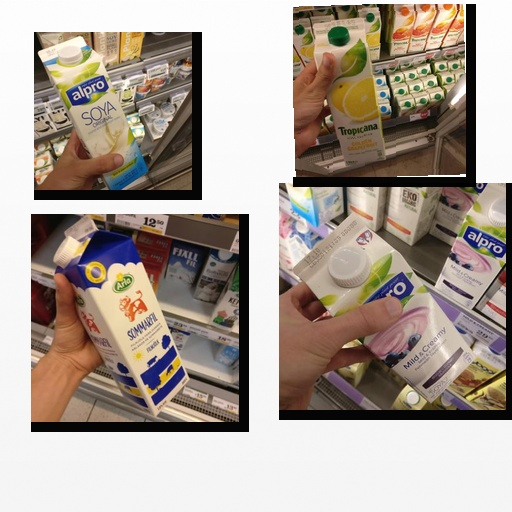
Food items: golden_grapefruit_juice, soy_milk, sour_milk, soyghurt